Renato e Seus Blue Caps

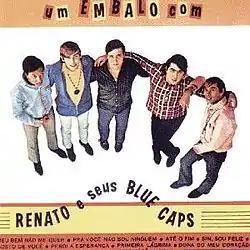
The group in 1966.

Renato e Seus Blue Caps (also known as Bacaninhas do Rock da Piedade) is a Brazilian rock band formed in Rio de Janeiro in the late 1950s. They are described in their AllMusic biography as one of the most important groups of the Jovem Guarda movement, and they have written many Portuguese language versions of The Beatles' songs.